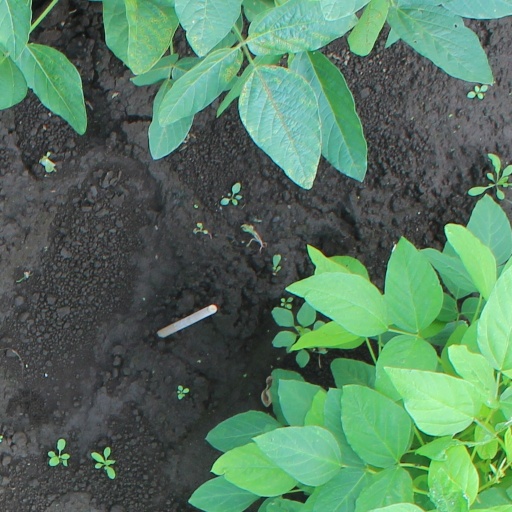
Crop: soybean